Sisyphus: The Myth

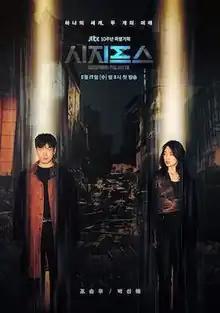
Promotional poster

Sisyphus: The Myth is a 2021 South Korean television series starring Cho Seung-woo and Park Shin-hye. Labeled as "JTBC's 10th Anniversary Special Drama", it aired on JTBC from February 17 to April 8, 2021; each episode was released on Netflix in South Korea and internationally after its television broadcast every Wednesday and Thursday at 21:00 (KST).